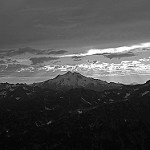
Label: B & W